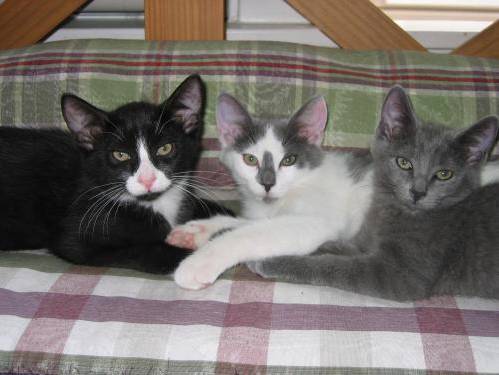
Label: cat